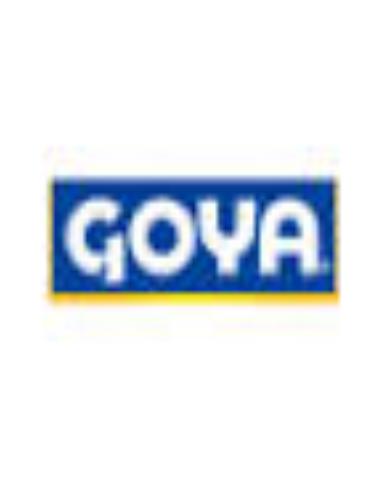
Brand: Goya
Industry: Clothes